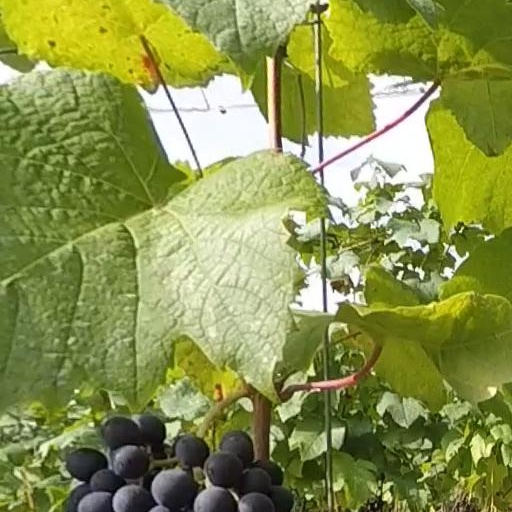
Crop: grape